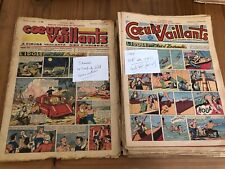
Waste category: paper